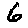
Label: 6